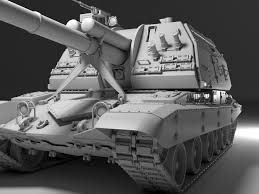
Label: 2S19_MSTA